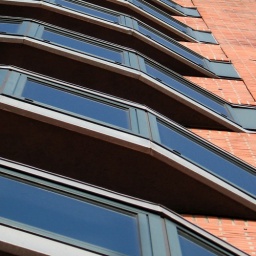
Appartment building in Rotterdam (Kop van Zuid).